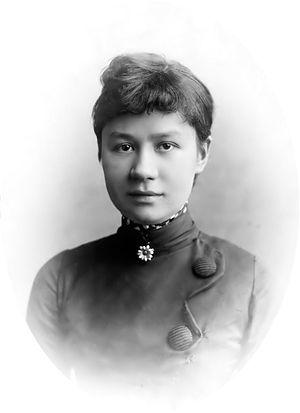
Johanna Gezina van Gogh, née Bonger, est l'épouse de Théodore van Gogh et la belle-sœur de Vincent van Gogh. C'est elle qui après leur mort fit croître la renommée du peintre, avec l'appui de marchands d'art.